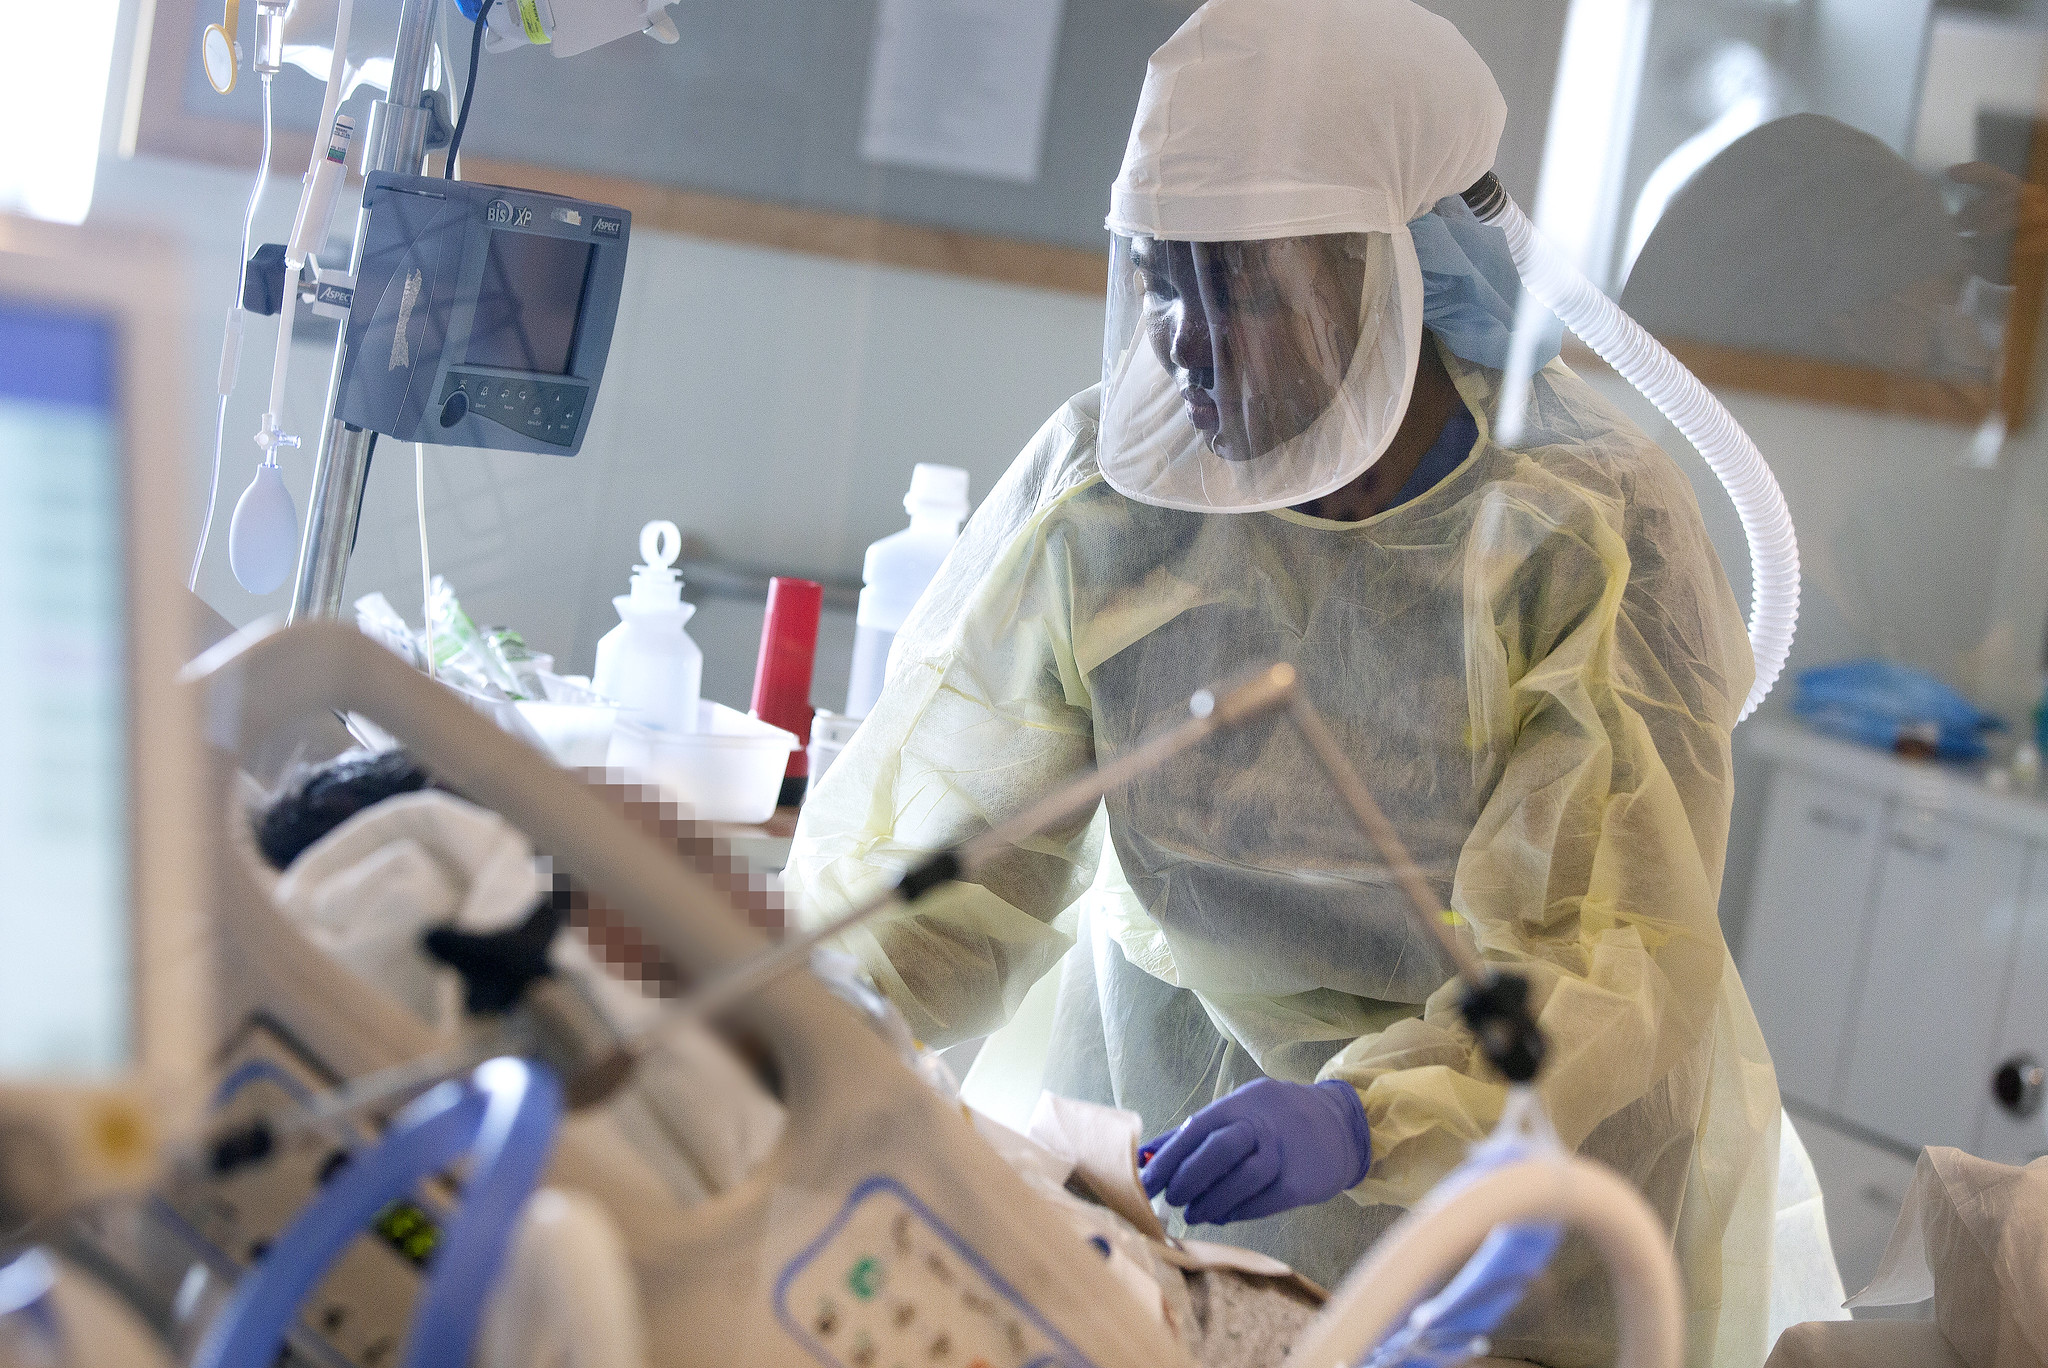
Objects detected:
Gloves